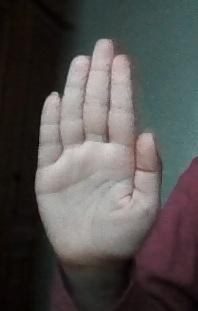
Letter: seen